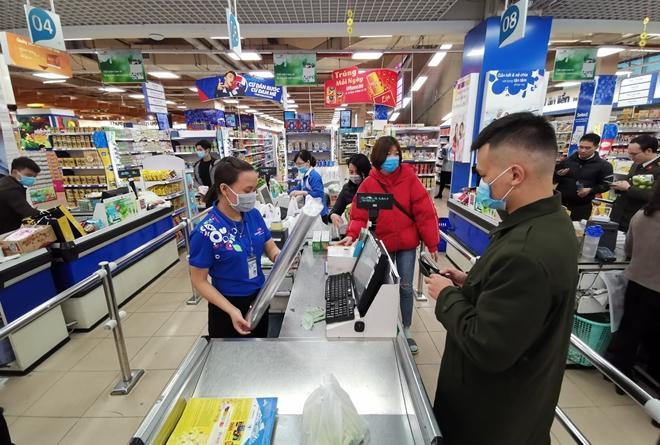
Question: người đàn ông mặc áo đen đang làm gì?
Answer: đang tính tiền